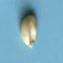
Maize quality: Good